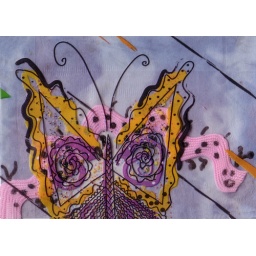
photographic paper background, rickrack and plastic flowerwrap overlay ATC by Joanne Carr-traded